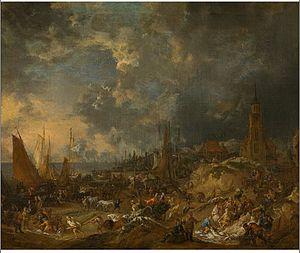
Lucas Smout ou Lucas Smaut, né le 27 février 1671 et mort le 8 avril 1713, est un peintre flamand de scènes côtières et champêtres actif à Anvers.